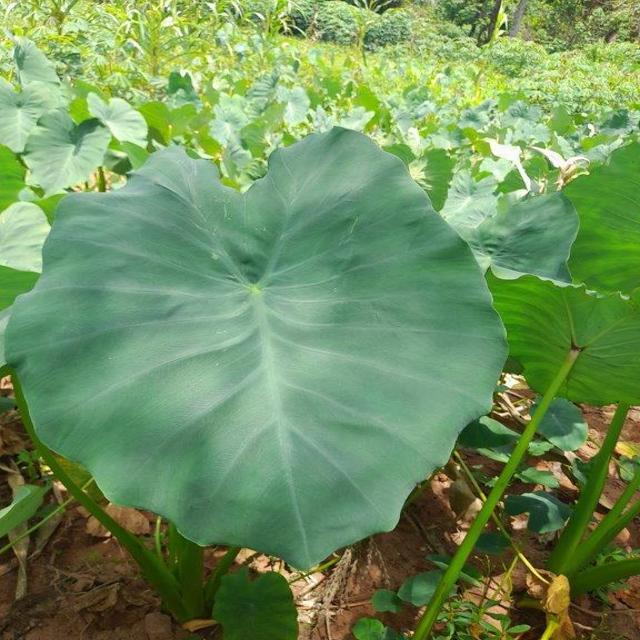
Label: Healthy